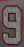
Number: 9